Goiás

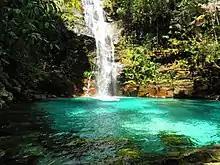
Santa Barbara Waterfall in Cavalcante

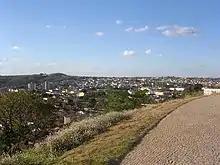
View of Catalão in Goiás.

It is a city located in the southeast of the state, where hot springs are located, being the largest hydrothermal resort in the world, with several resorts that use the waters of these thermal springs for therapeutic and leisure purposes. Some resorts in the city are inspired by the ancient Roman Baths. The Region attracts tourists from all over Brazil and the world.